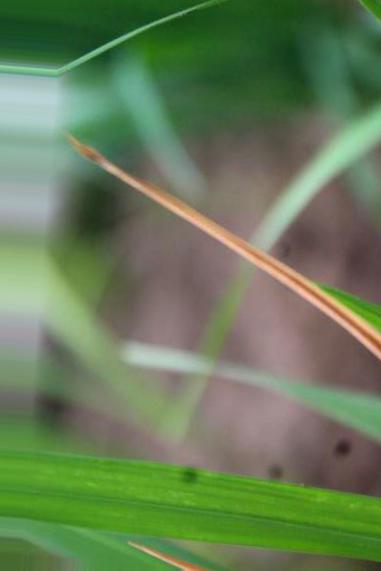
Nhãn: Tungro virus